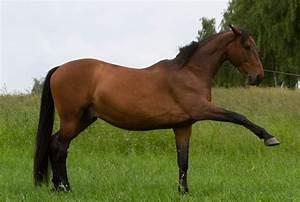
horse